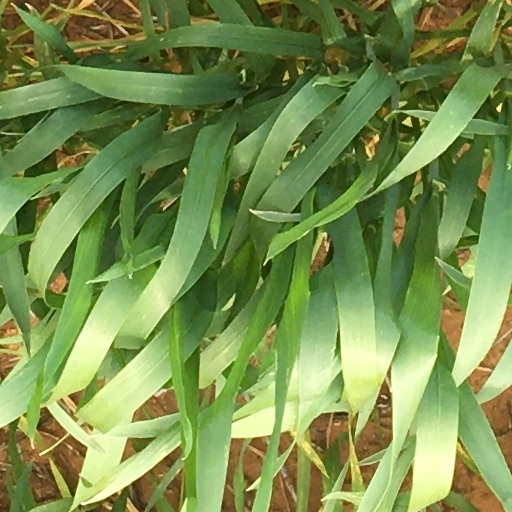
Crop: wheat